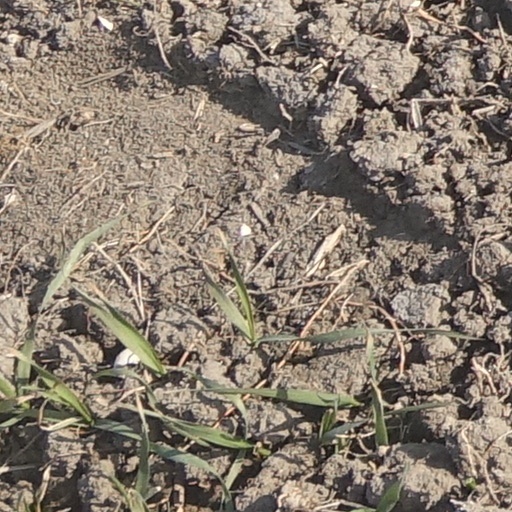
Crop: wheat